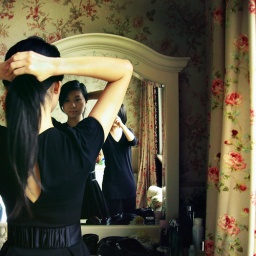
girls in black in a room filled with flowers